Epiphany (holiday)

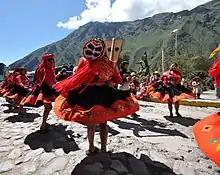
Feast of Día de Reyes in Peru

In the Ethiopian Orthodox Church and the Eritrean Orthodox Church, the feast is known as "Timkat" and is celebrated on the day that the Gregorian calendar calls January 19, but on January 20 in years when New Year in the Ethiopian calendar falls on Gregorian September 12 (i.e. when the following February in the Gregorian calendar will have 29 days). The celebration of this feast features blessing of water and solemn processions with the sacred Tabot.